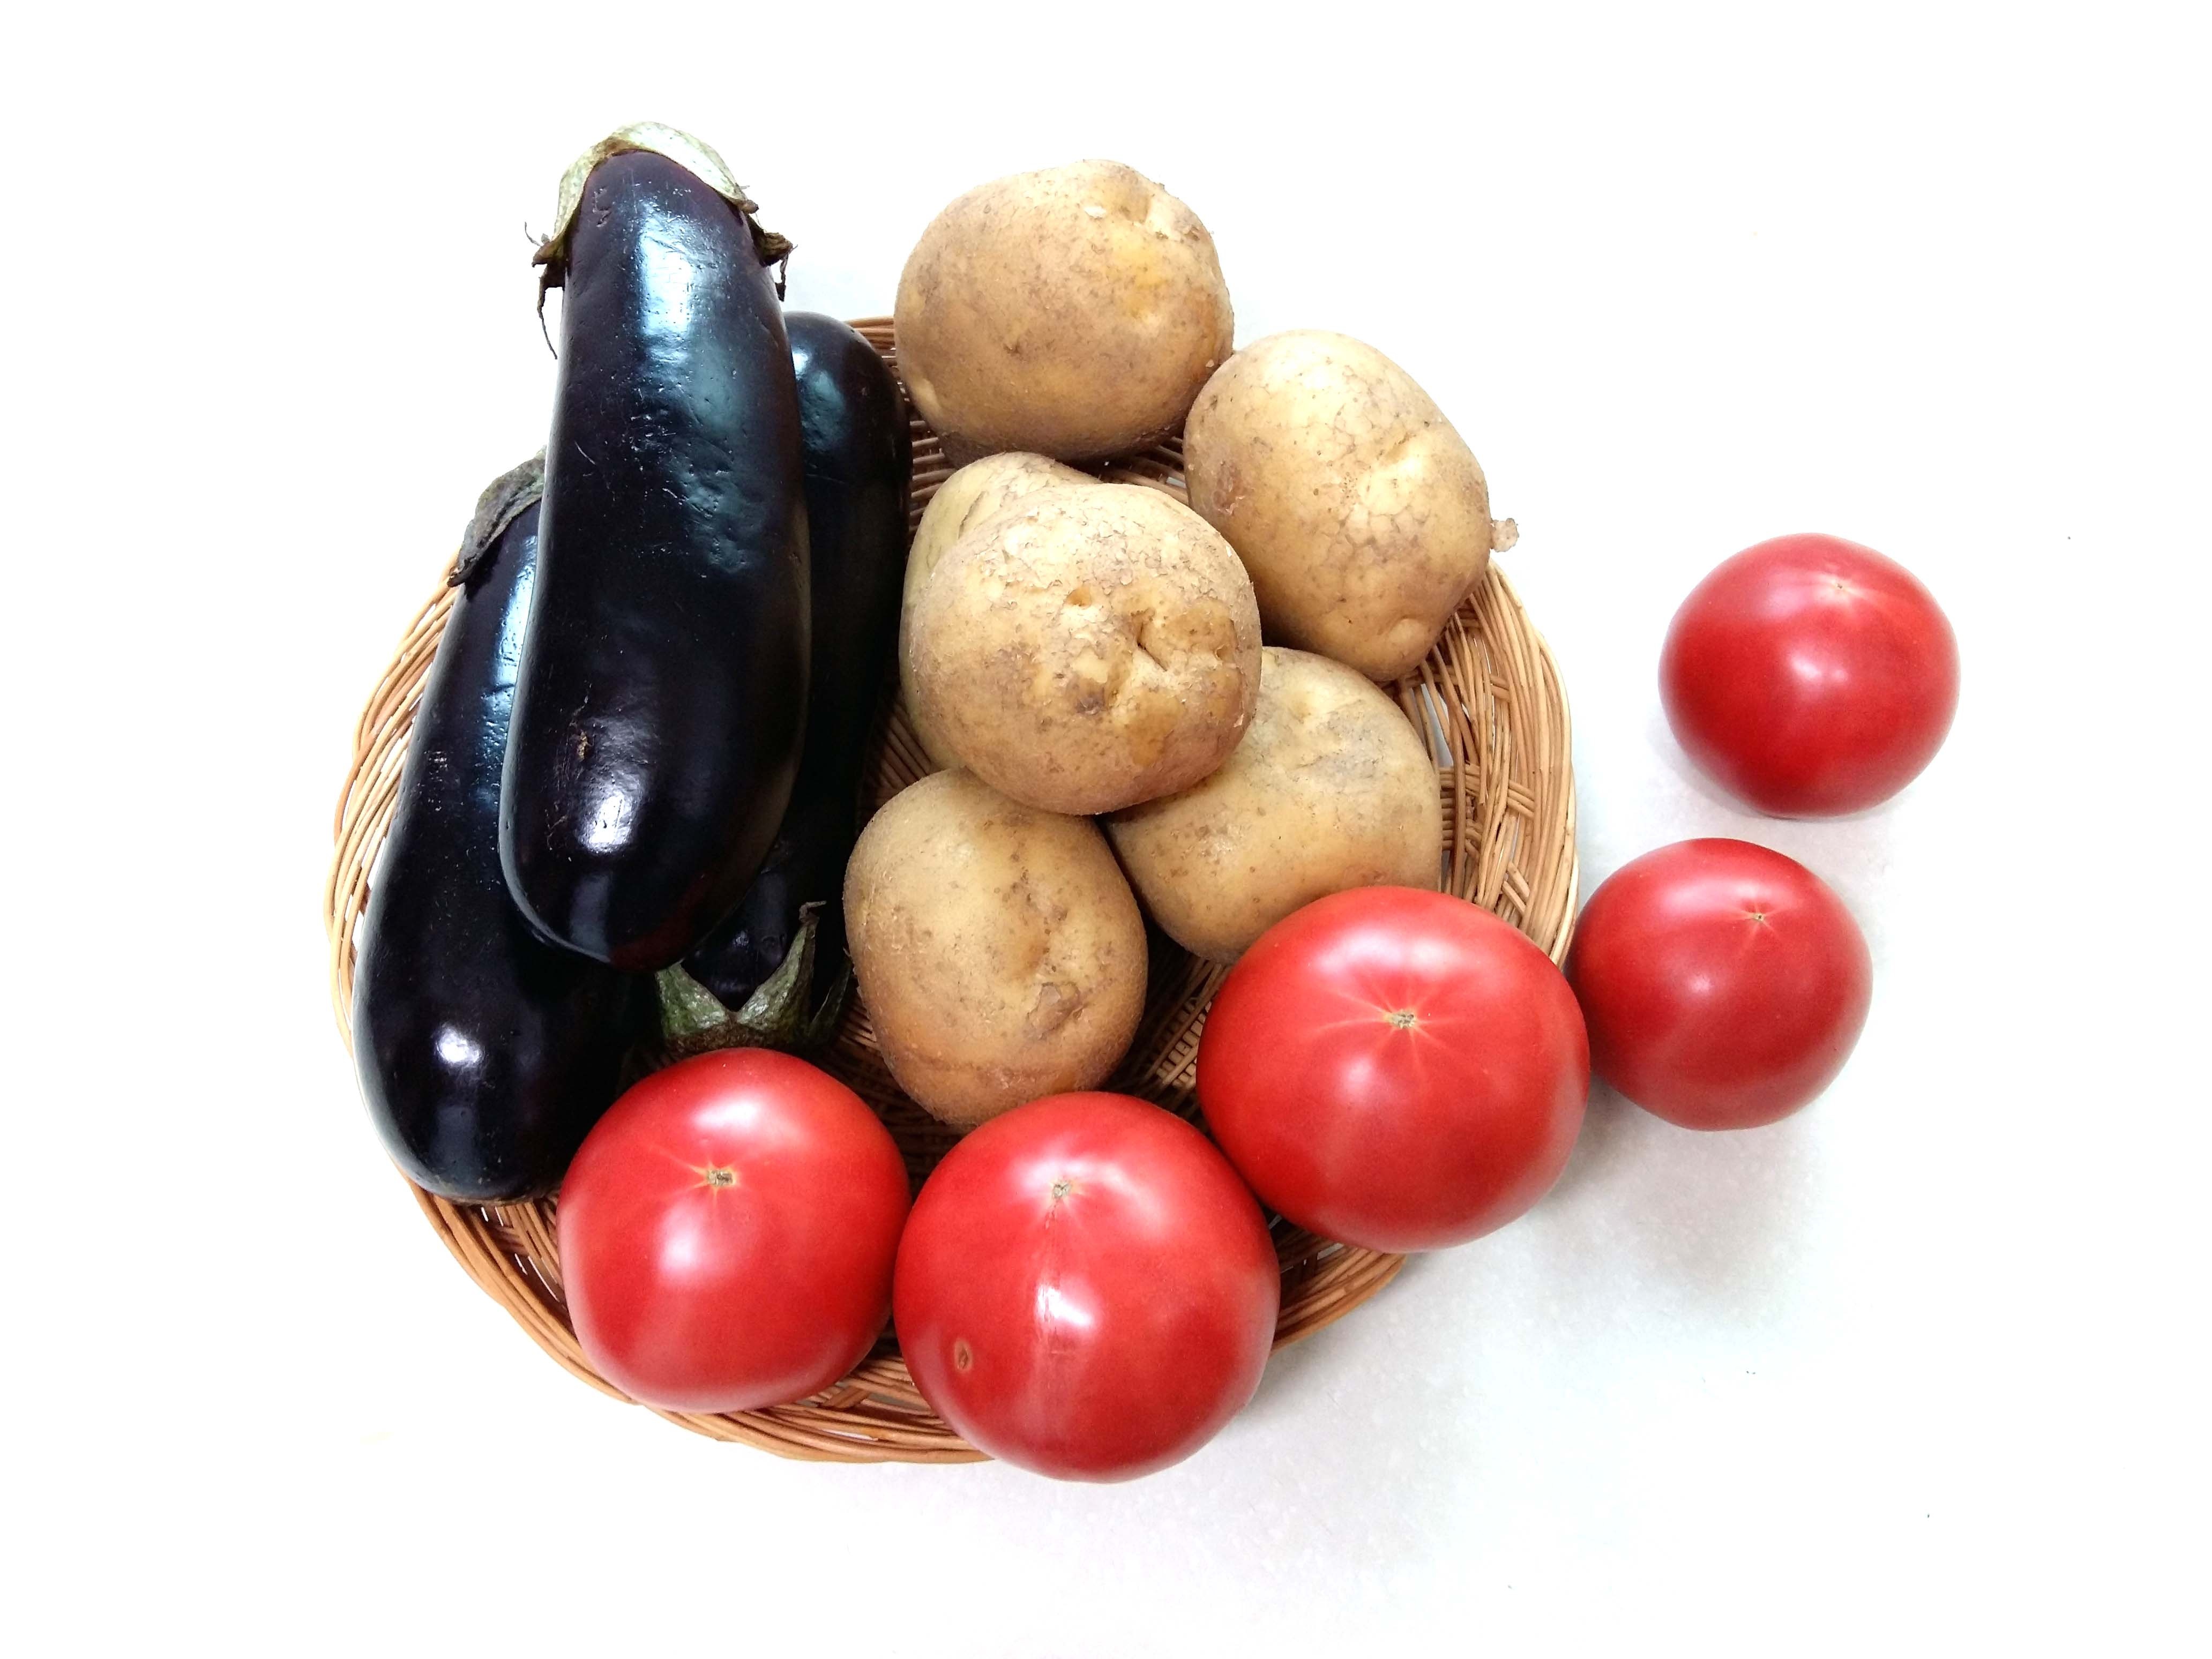
plant, fruit, food, produce, vegetable, potato, tomato, vitamin, eggplant, bio, flowering plant, resh, land plant, potato and tomato genus